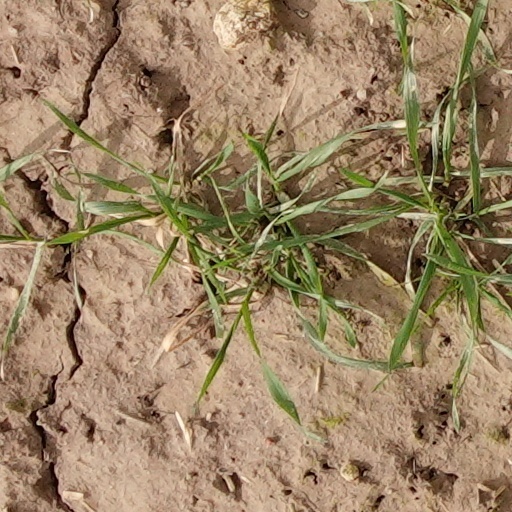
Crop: wheat